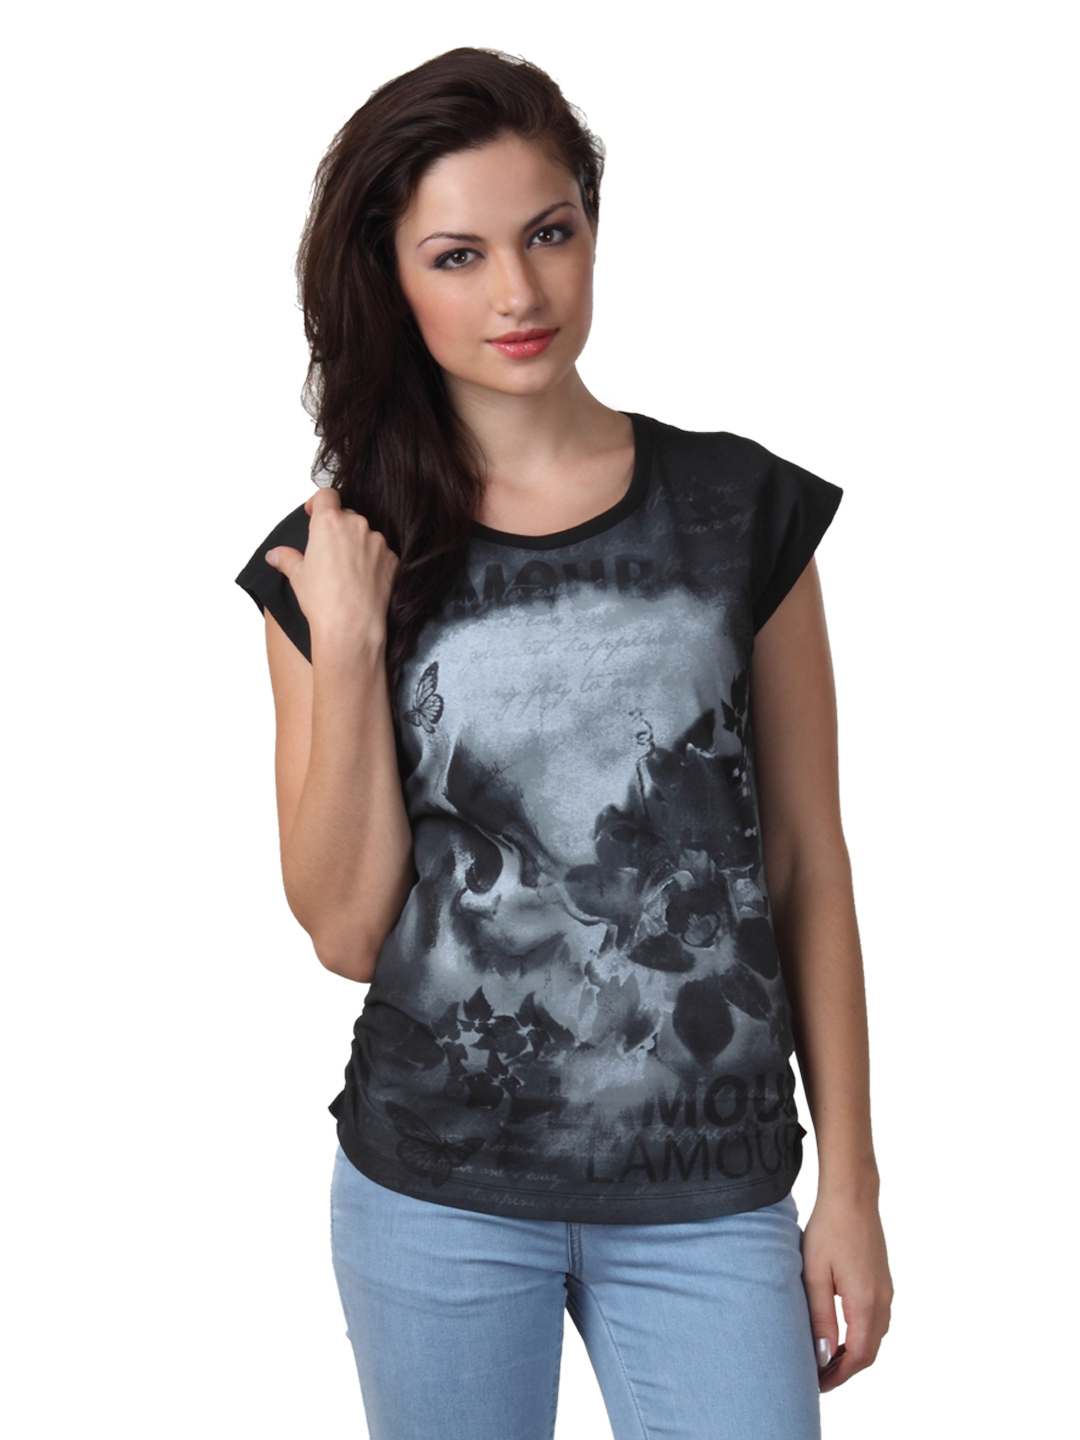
Tokyo Talkies Women Black Top
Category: Apparel / Topwear / Tops
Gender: Women
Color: Black
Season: Fall 2012
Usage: Casual